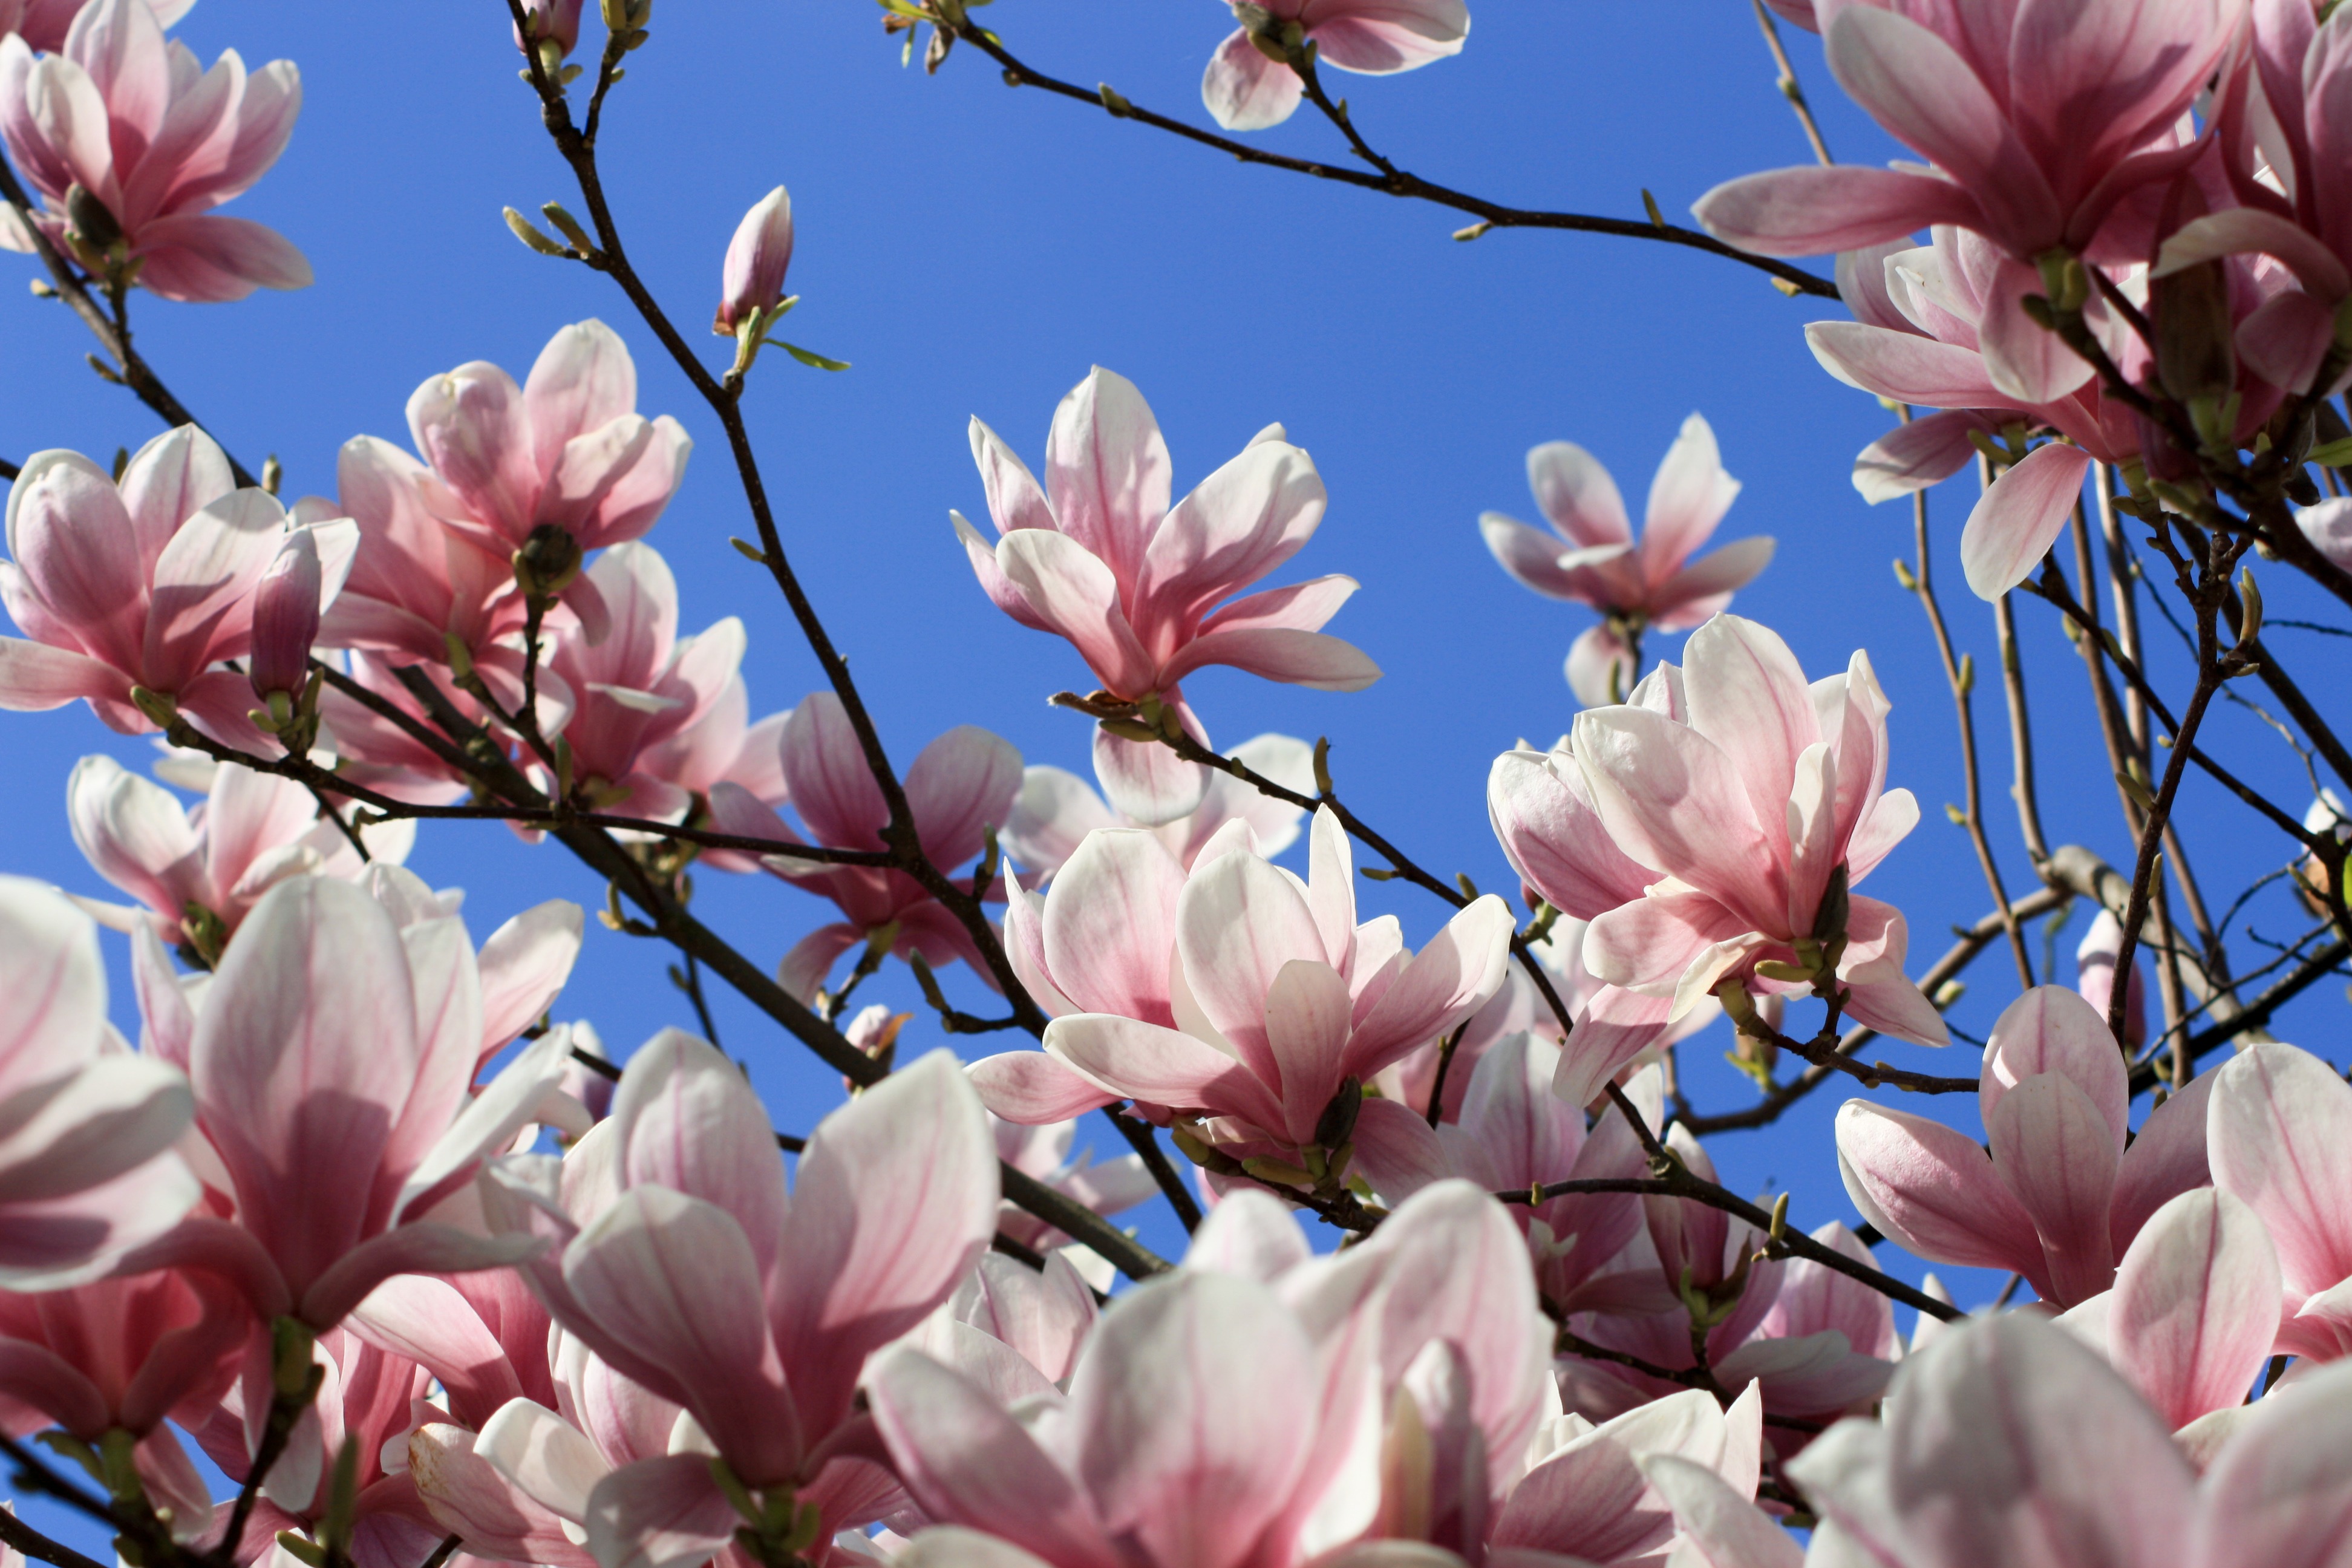
tree, branch, blossom, plant, flower, petal, bloom, spring, botany, pink, flora, season, shrub, magnolia, flowering plant, land plant, magnolia family